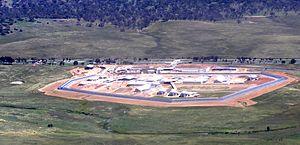
Le complexe pénitentiaire Alexander Maconochie est une nouvelle prison et un centre de détention provisoire inauguré le 11 septembre 2008 et est situé sur la Monaro Highway dans le district de Hume dans le Territoire de la capitale australienne en Australie.